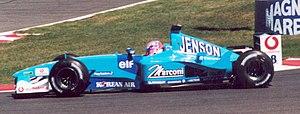
Renault F1 Team est une écurie de Formule 1, appartenant au constructeur automobile français Renault, engagée sous le nom commercial Renault DP World F1 Team depuis 2020. Elle participe au championnat du monde de Formule 1 en tant que constructeur de châssis et motoriste de 1977 à 1985, de 2002 à 2011 et à partir de 2016. Sur les périodes intermédiaires, Renault s'en est tenue au rôle de motoriste.
La Benetton B201 est la monoplace de l'écurie Benetton Formula engagée lors de la saison 2001 de Formule 1. Elle est pilotée par l'Italien Giancarlo Fisichella et l'Anglais Jenson Button. Le pilote d'essais est l'Australien Mark Webber.
Résultats du Grand Prix automobile de France de Formule 1 2001 qui a eu lieu sur le circuit de Magny-Cours le 1ᵉʳ juillet.
Jenson Alexander Lyons Button né le 19 janvier 1980 à Frome dans le Somerset, est un pilote automobile britannique. Il dispute dix-sept saisons en Formule 1, de 2000 à 2016 et prend 305 départs. Il devient champion du monde en 2009, au volant d'une Brawn-Mercedes. Il est MBE depuis 2009,
Benetton Formula 1 est une écurie de Formule 1 fondée par Luciano Benetton à la suite du rachat de l'écurie anglaise Toleman. Benetton a participé à 260 Grands Prix de Formule 1 entre 1986 et 2001, inscrit un total de 851,5 points en championnat du monde, remporté 27 victoires, obtenu 102 podiums, 15 pole positions et 36 meilleurs tours en course.